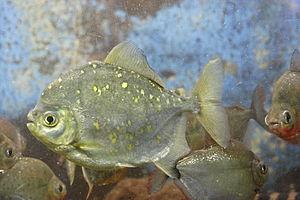
Characidés rubripinnis est une espèce de poissons d'eau douce appartenant à la famille des Serrasalmidae et à l'ordre des Characiformes. Poisson omnivore du bassin amazonnien pouvant atteindre 20cm.